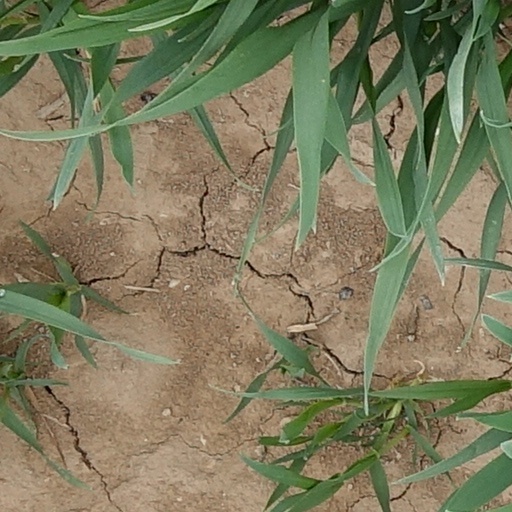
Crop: wheat